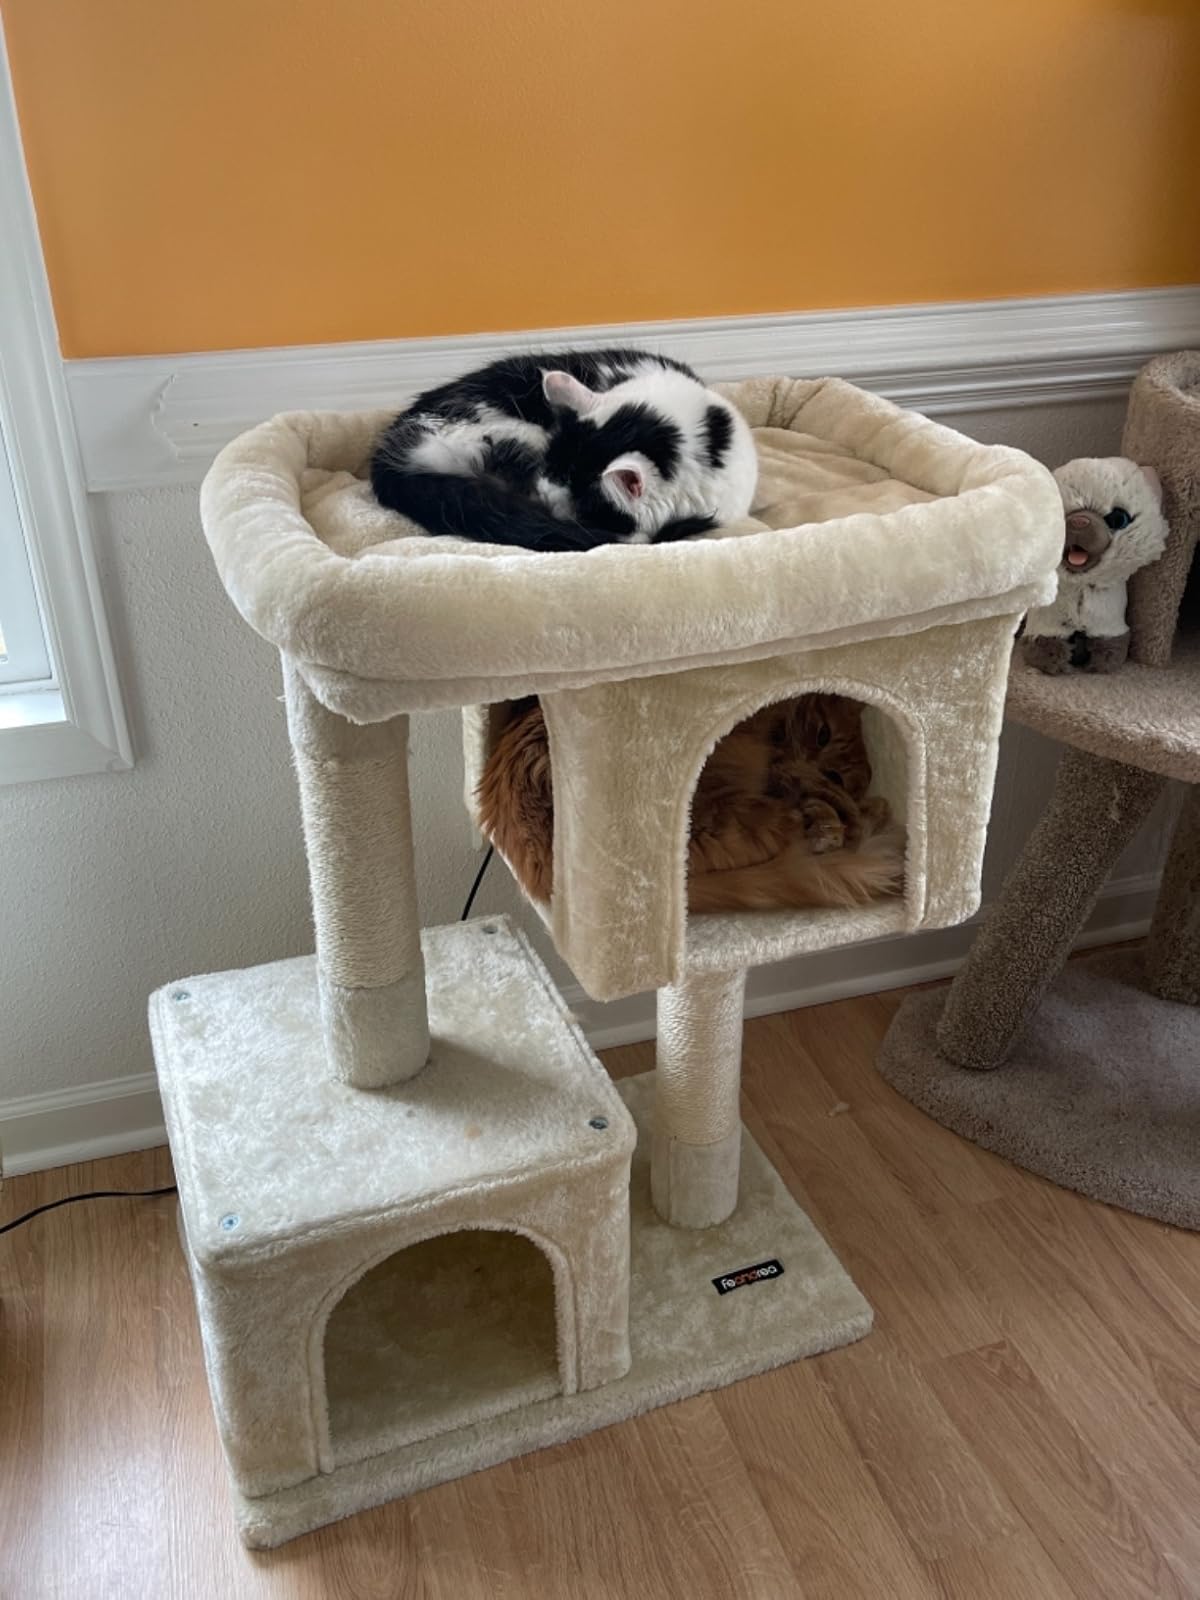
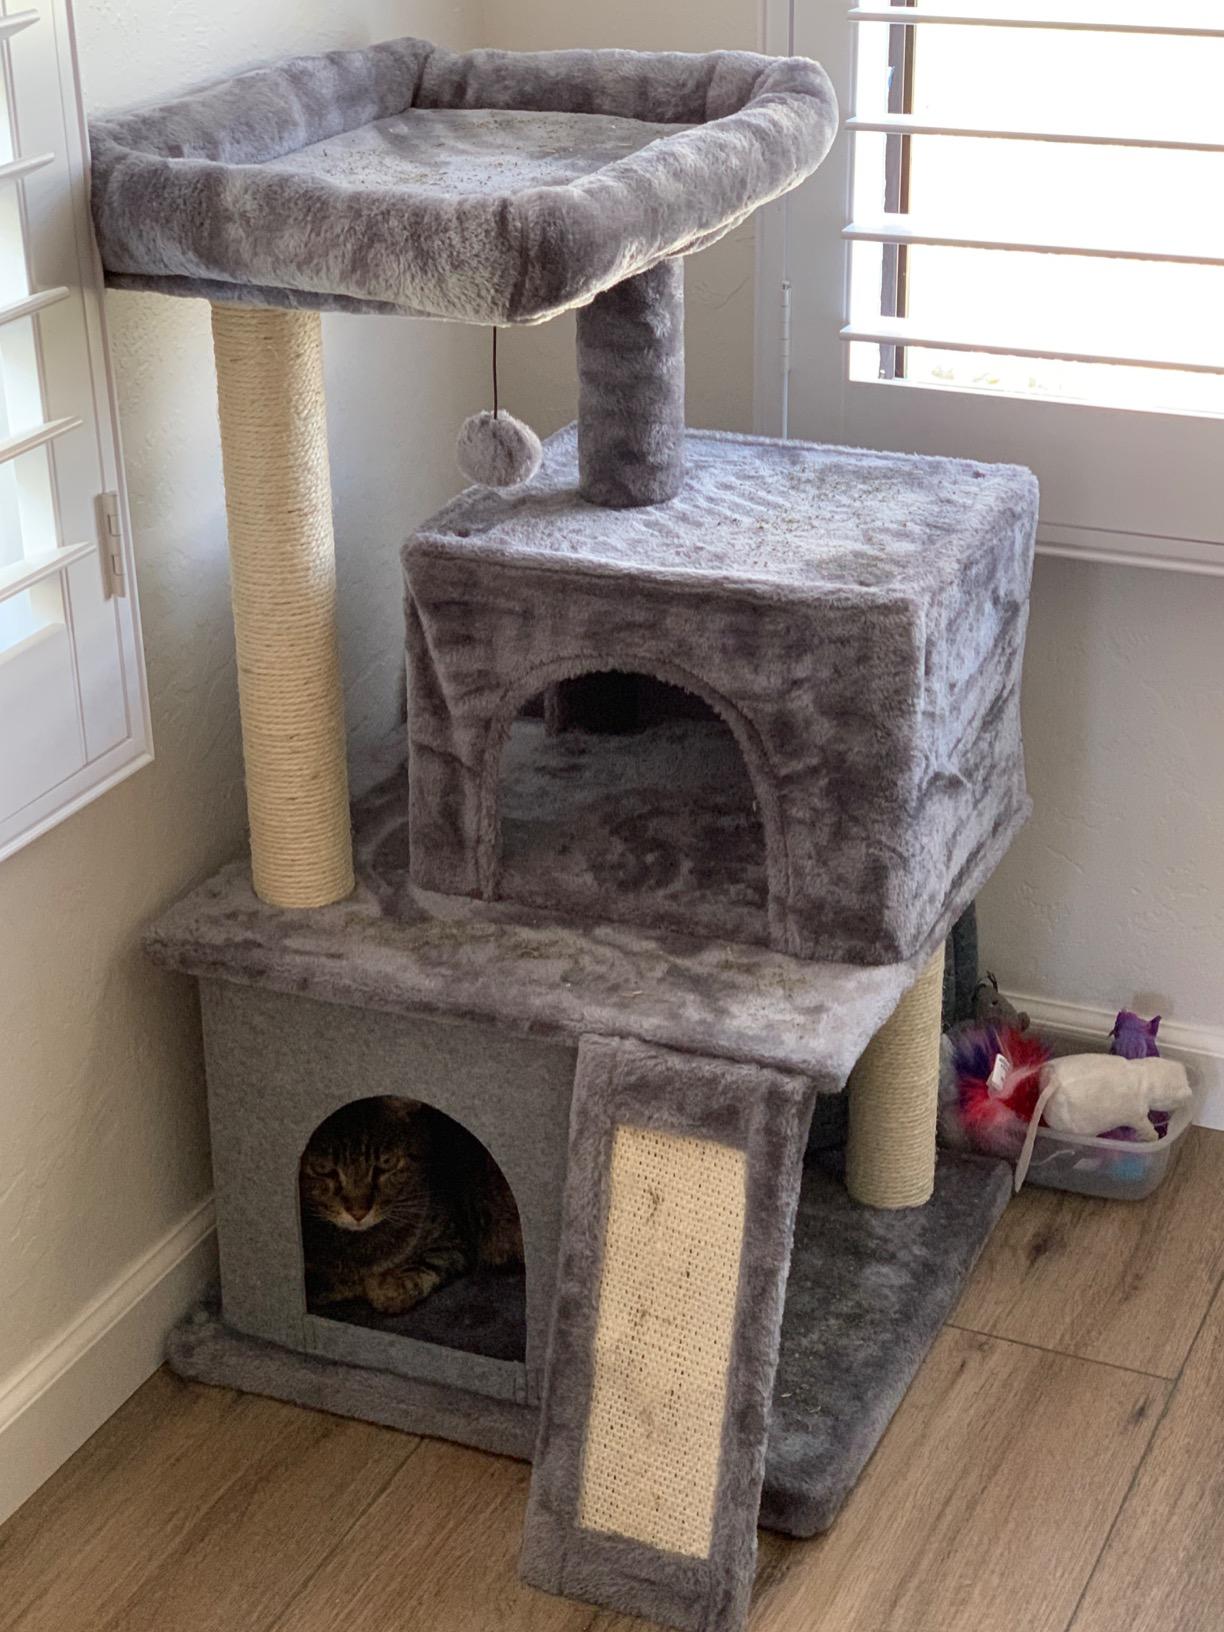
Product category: items_cat tree
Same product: no